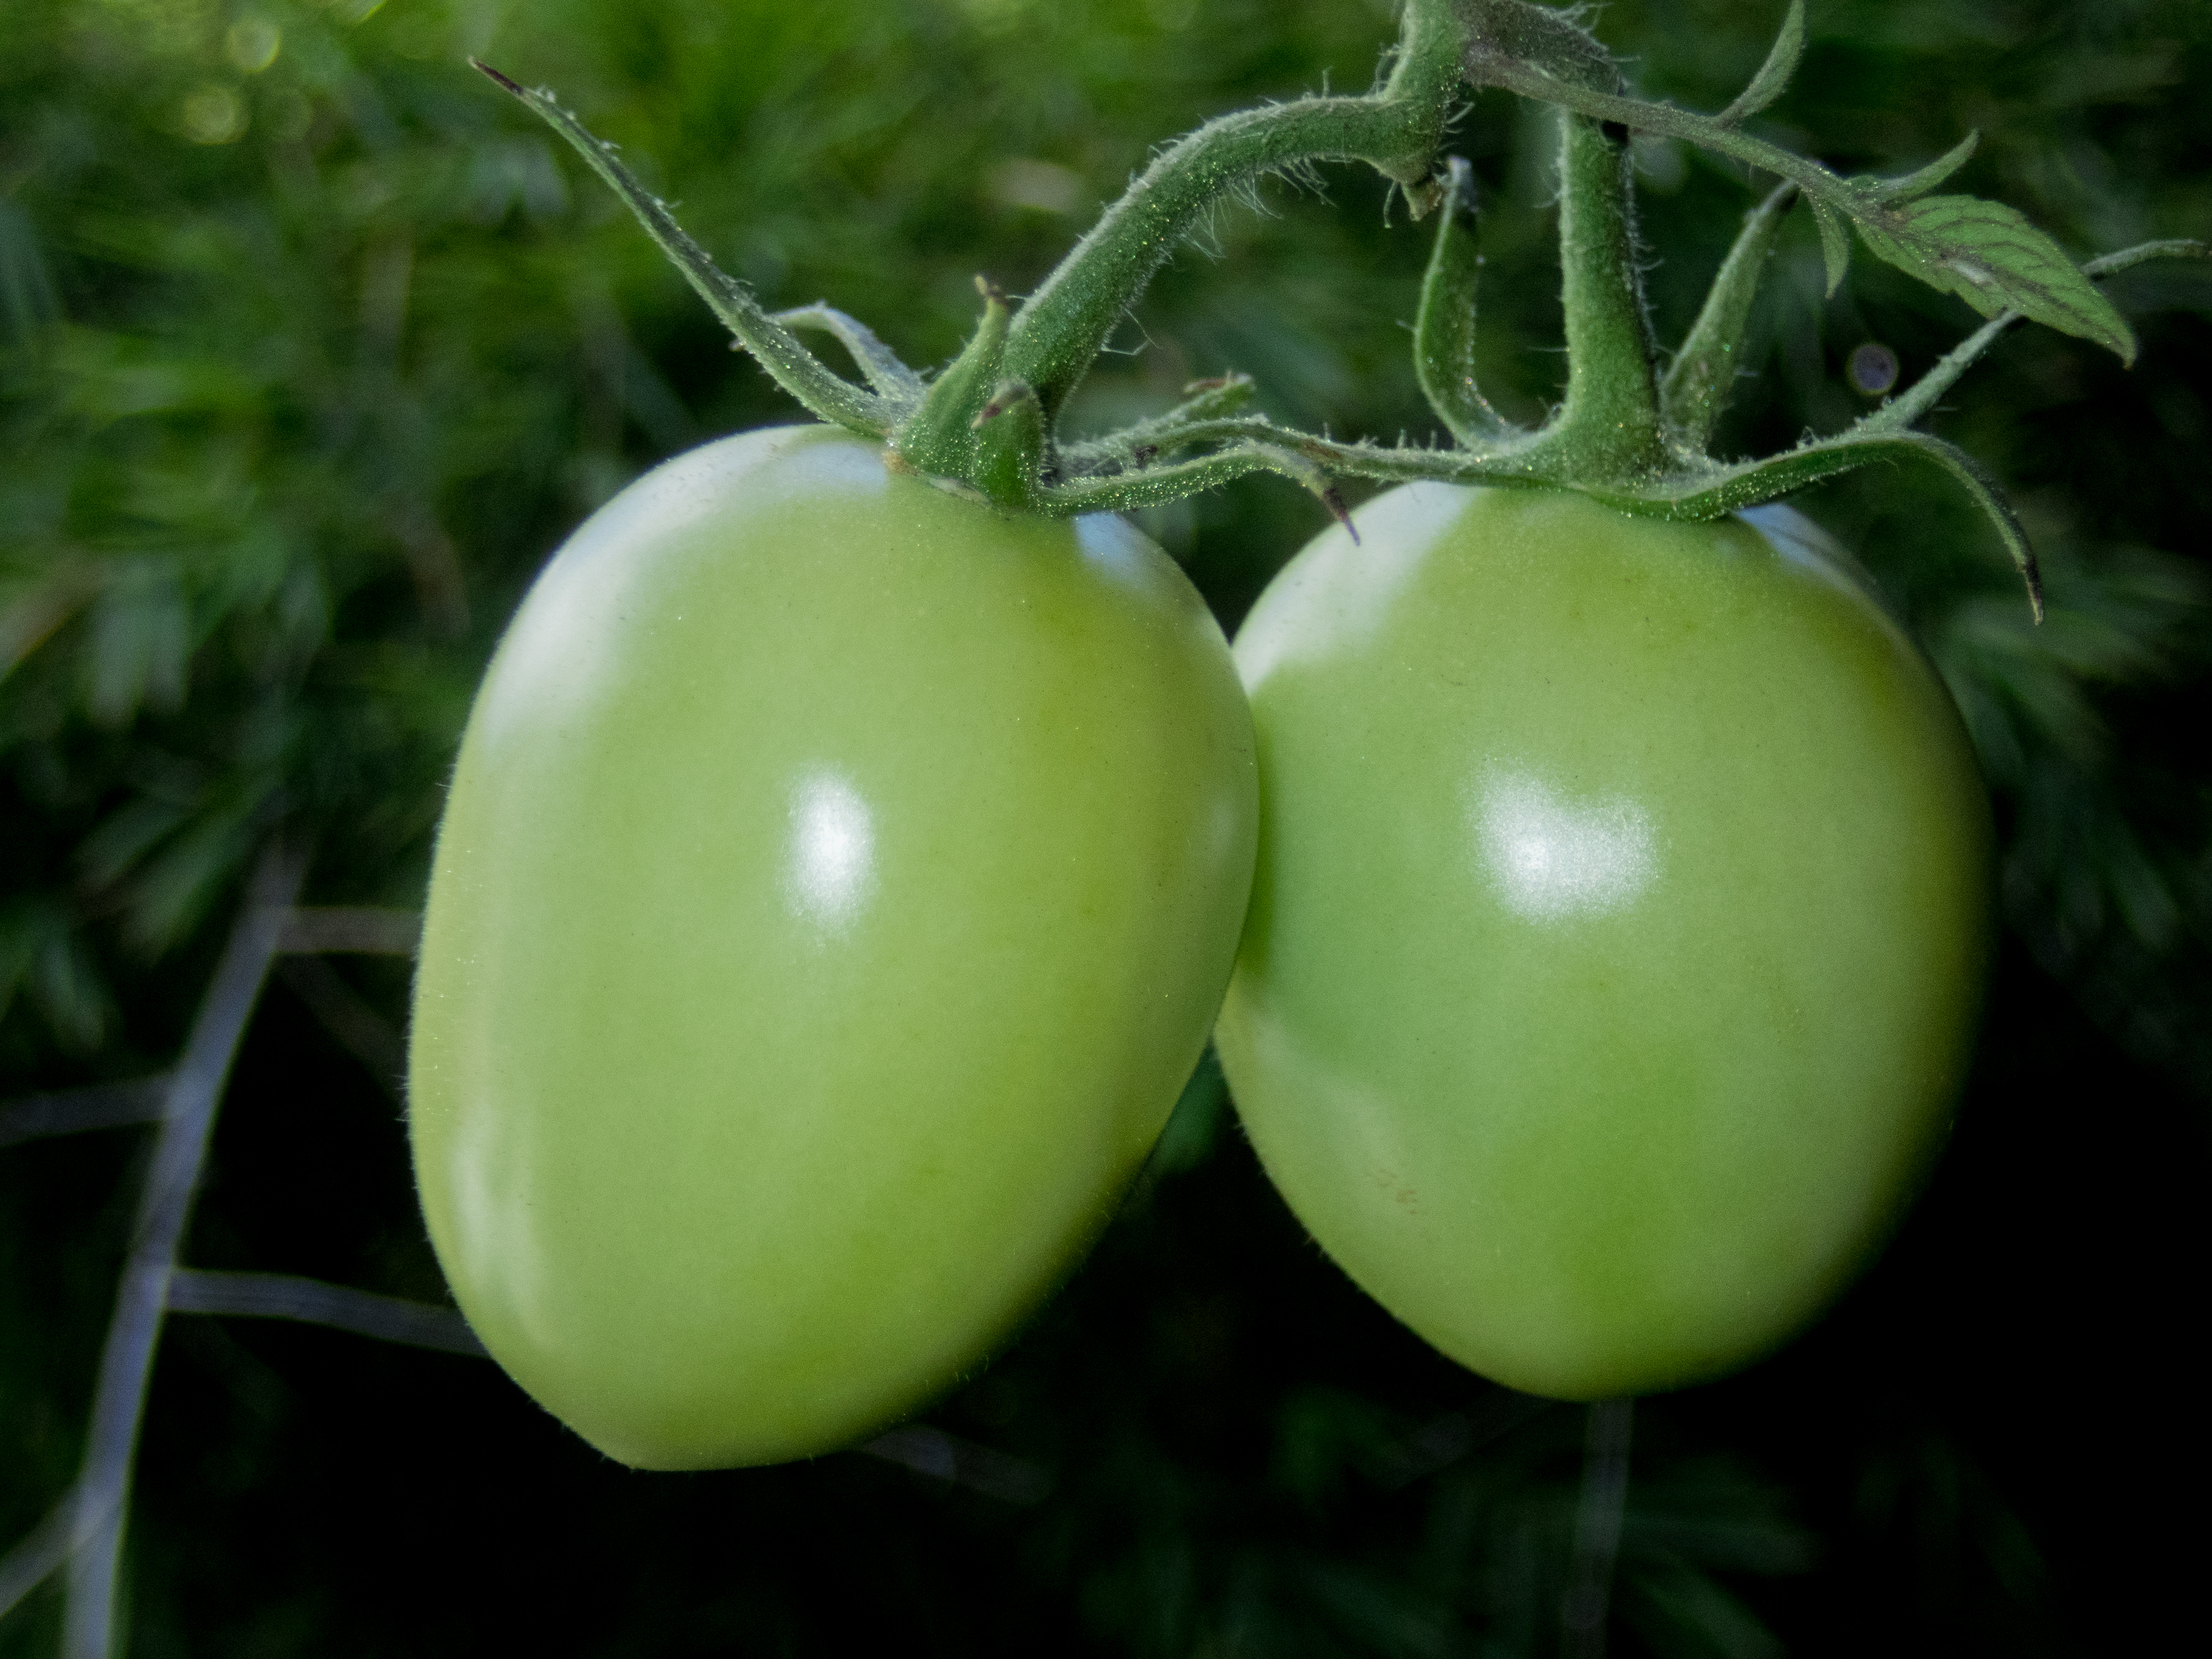
tomato, vegetable, food, green, nutrition, nature, fruit, natural foods, produce, potato and tomato genus, local food, bush tomato, nightshade family, tomatillo